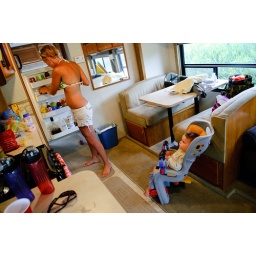
... he loved just sitting in his new bike seat, even when it's not on an actual bike!